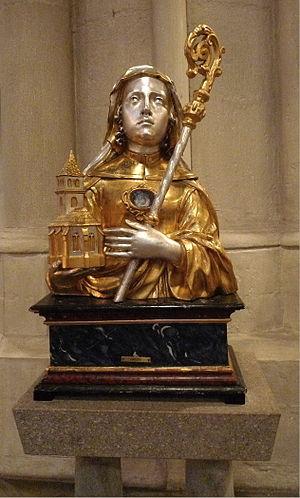
Adélaïde de Villich, aussi appelée Alice ou Alix, née à Geldern vers 960 ou 970 et morte à Cologne le 5 février 1015 est une abbesse et une sainte catholique.